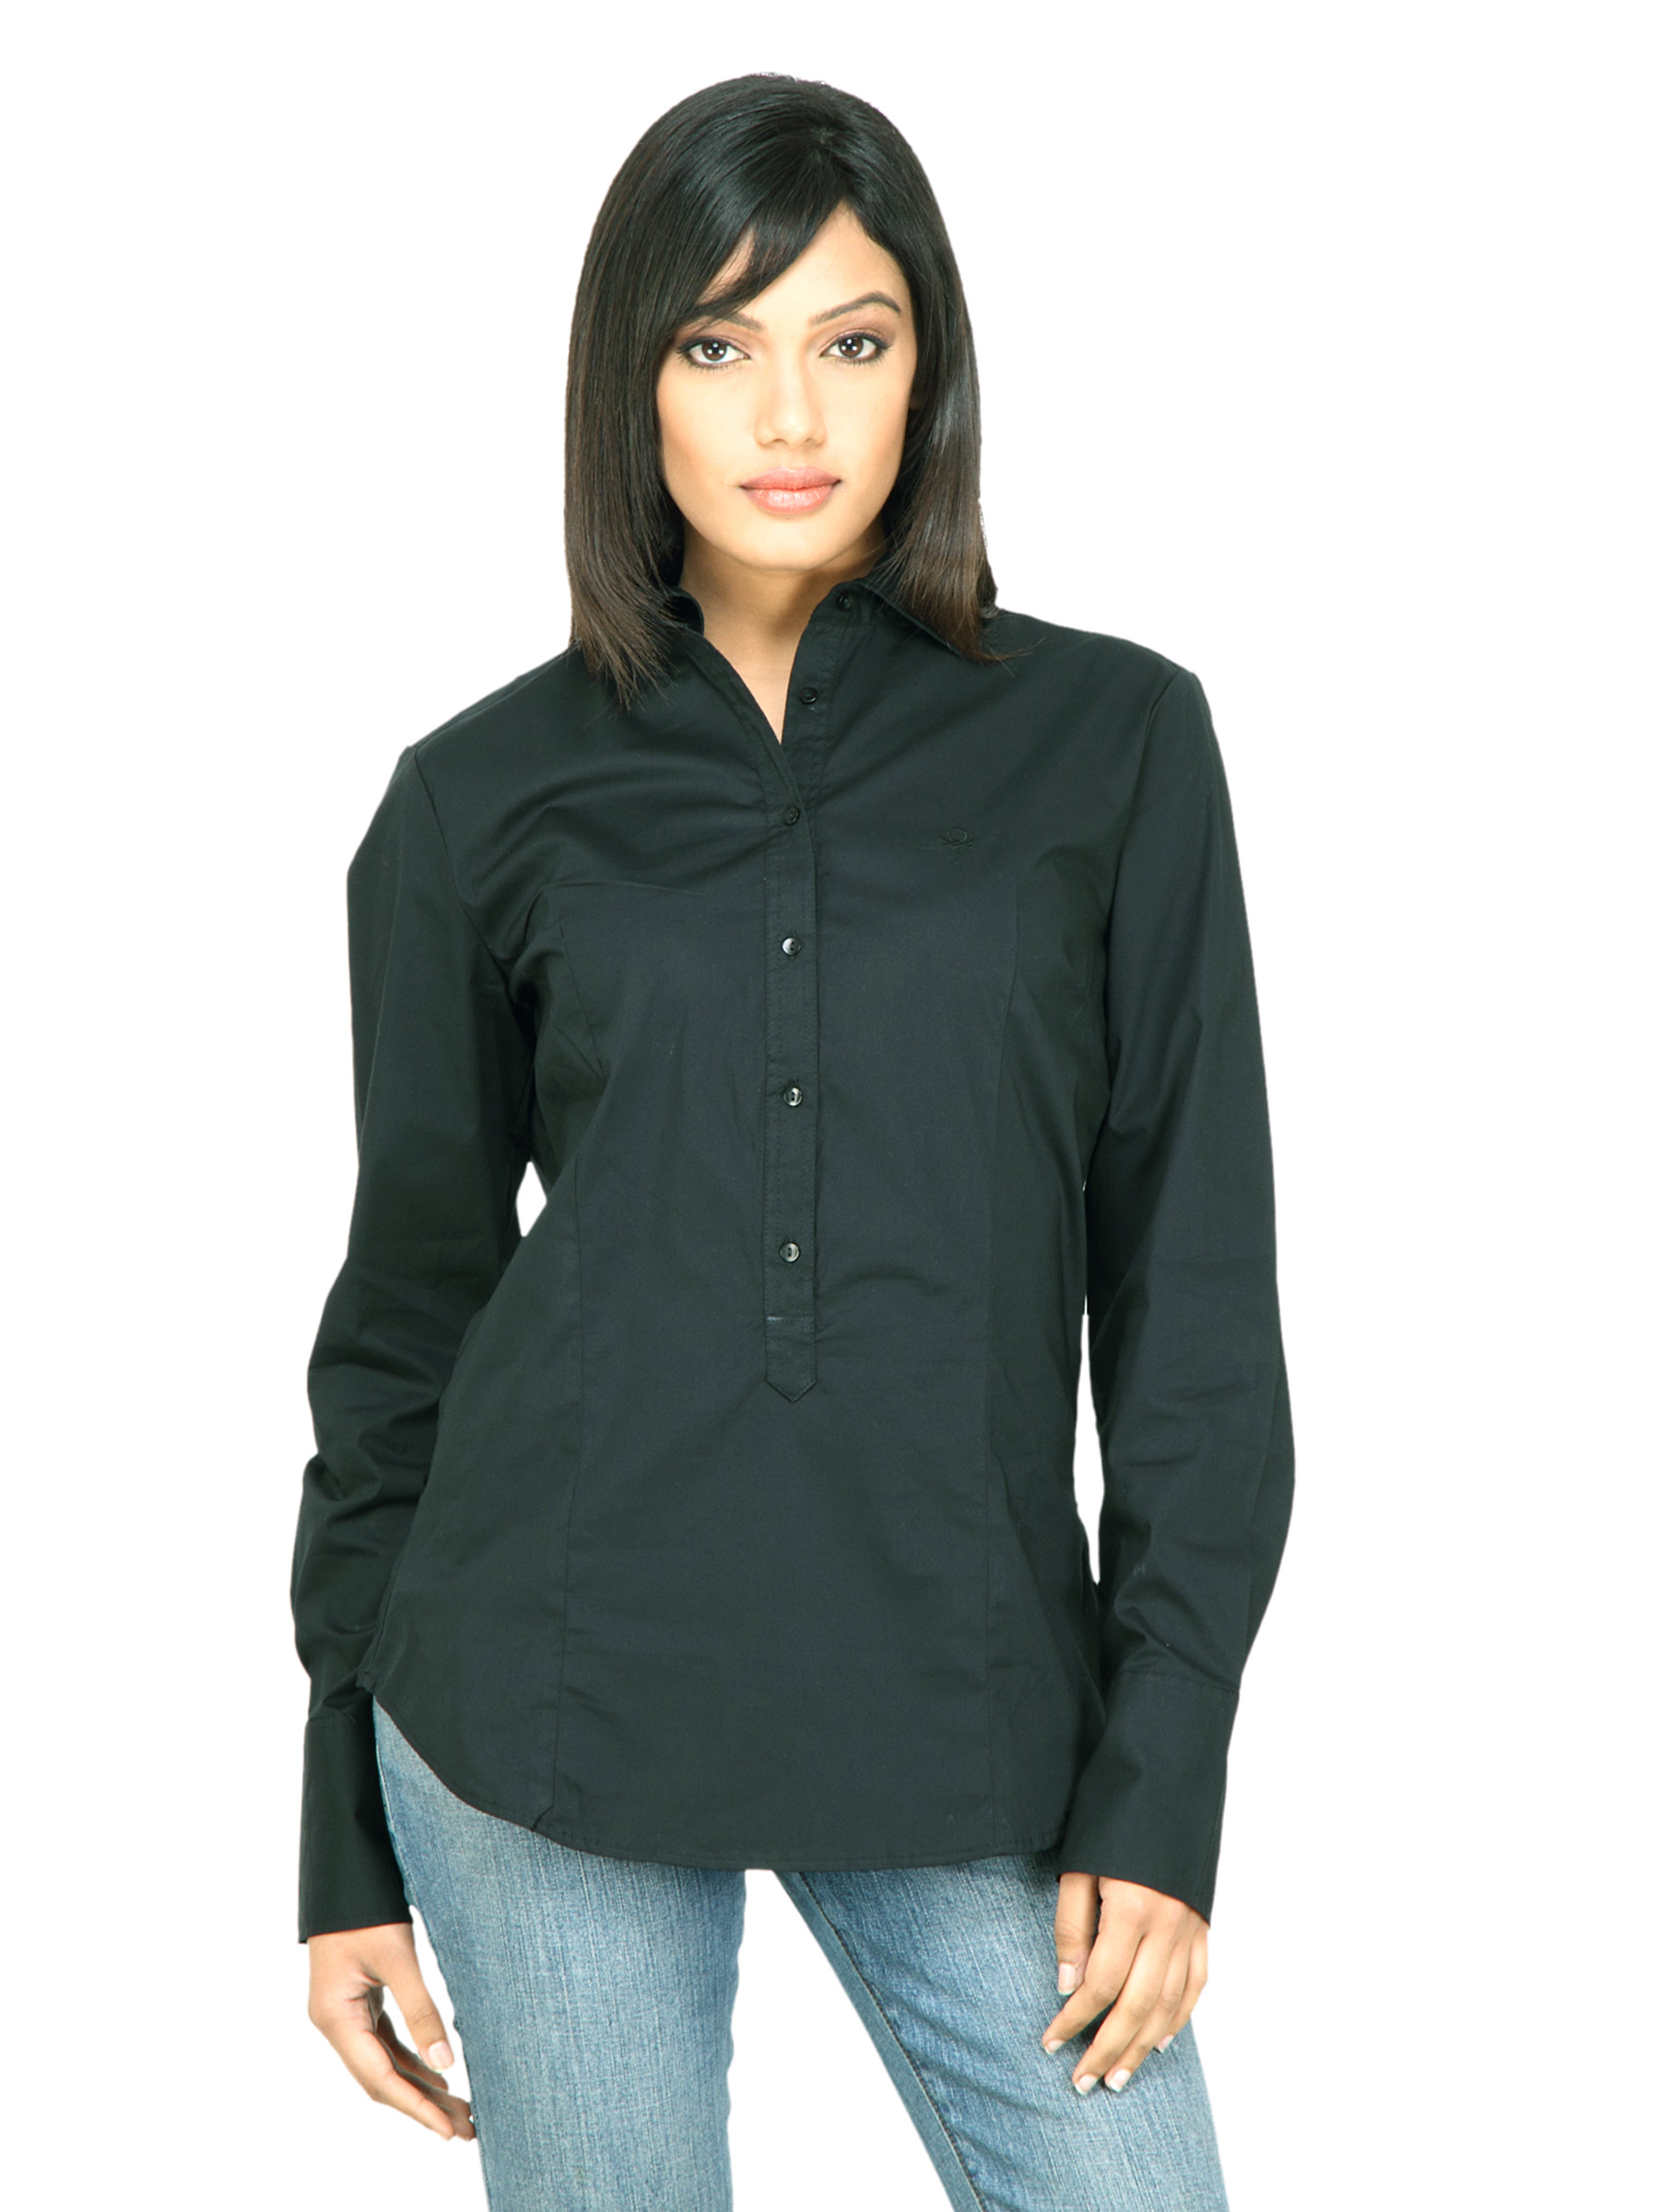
United Colors of Benetton Women Solid Black Shirt
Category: Apparel / Topwear / Shirts
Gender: Women
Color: Black
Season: Summer 2011
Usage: Casual